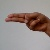
The image shows a hand gesture representing the letter 'H' in Indian Sign Language.